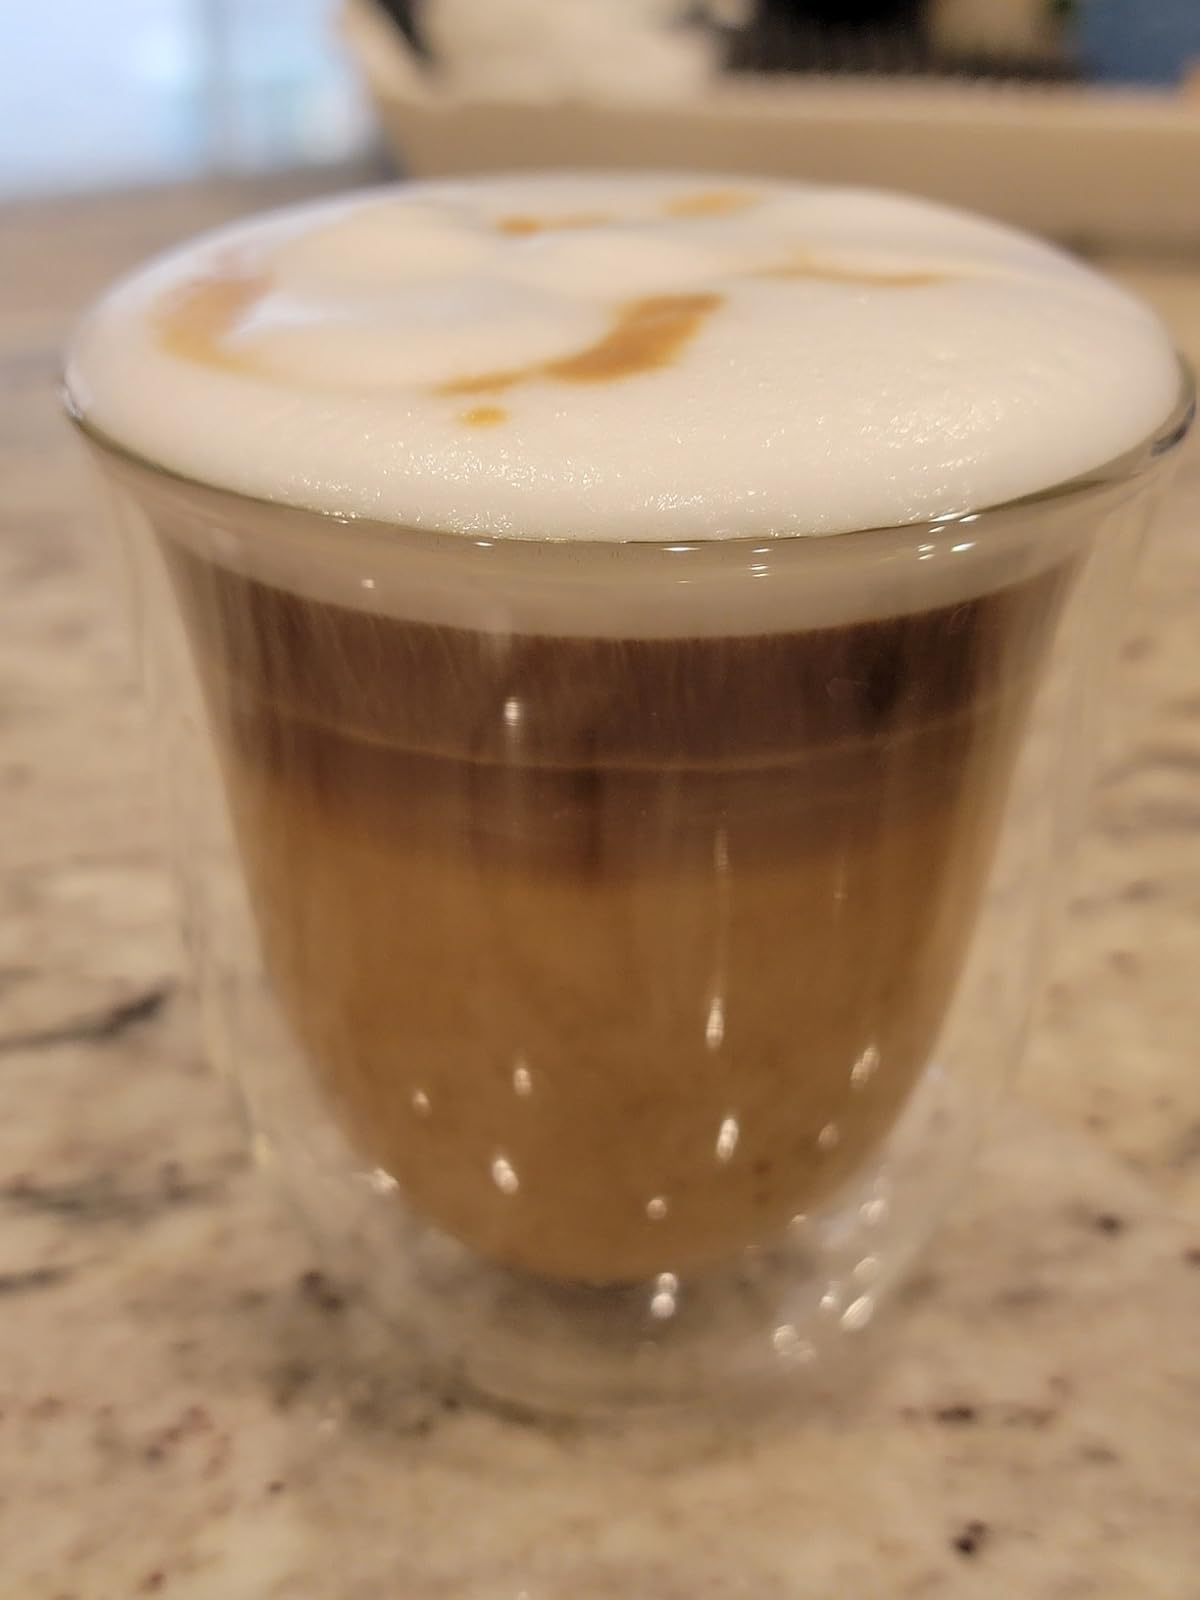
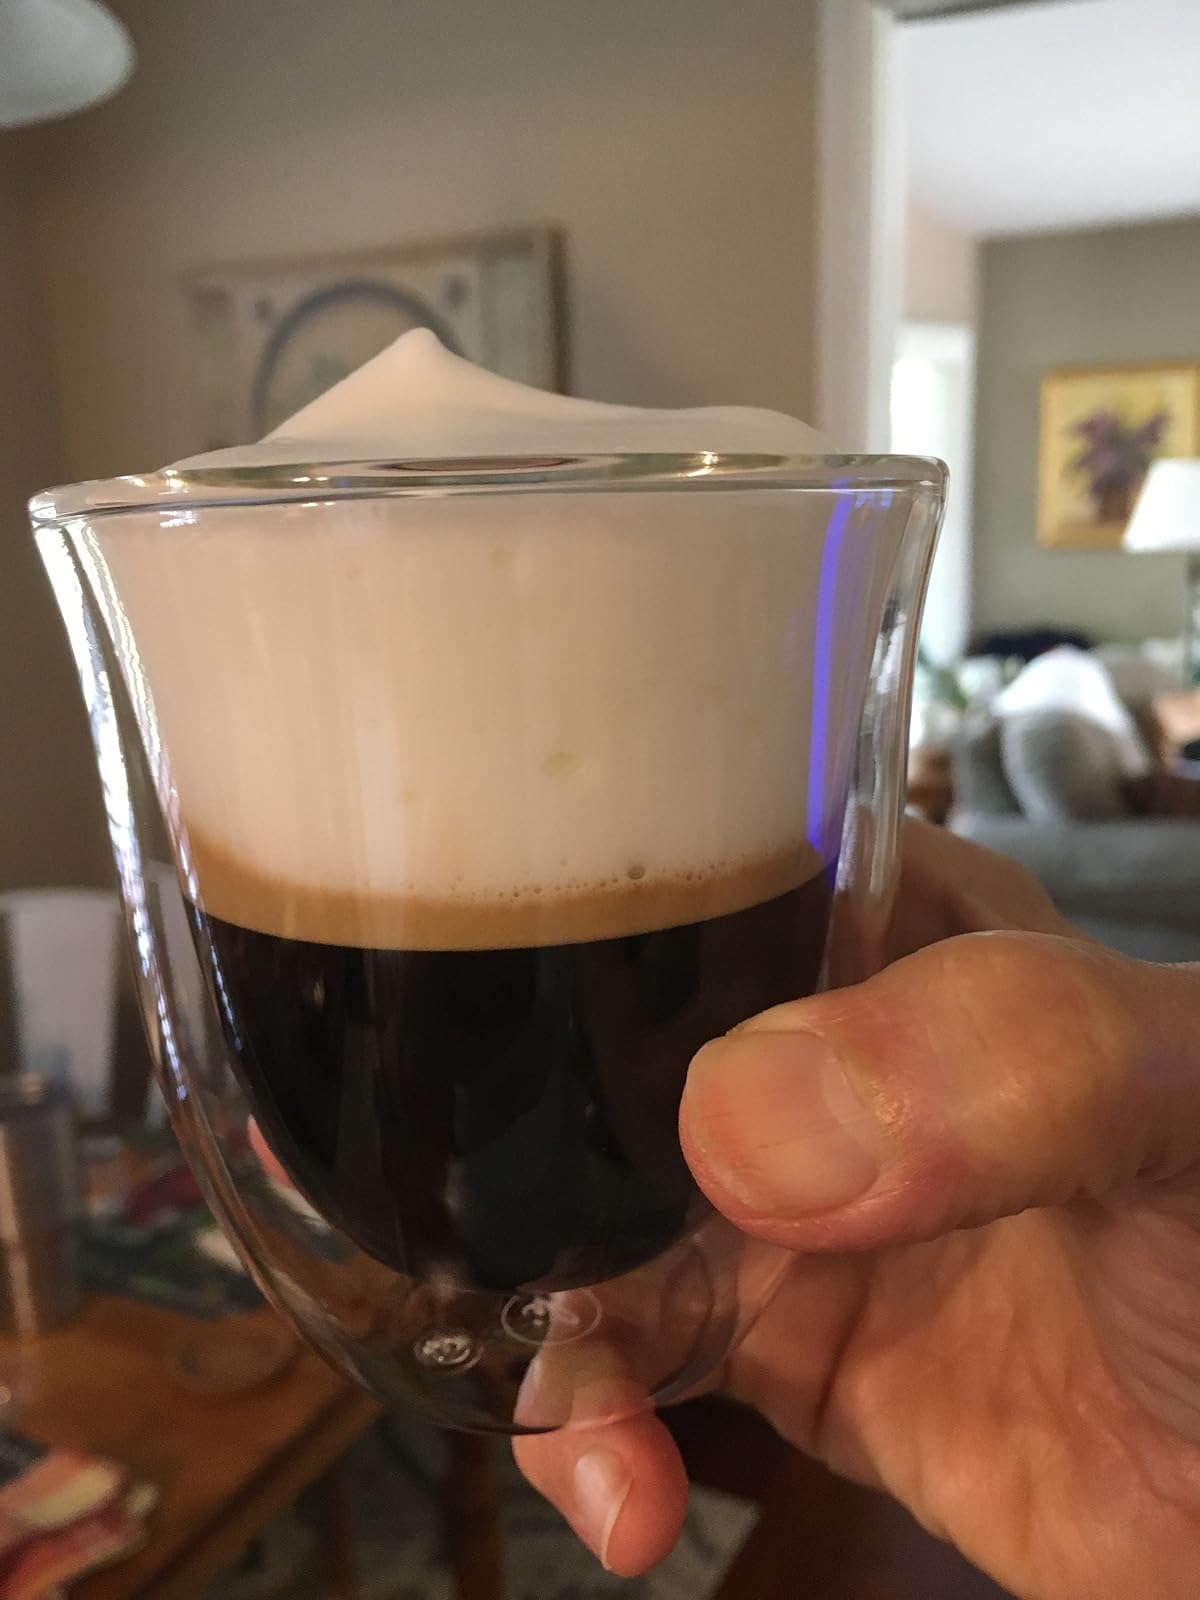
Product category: items_mug
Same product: yes